Rakowicki Cemetery

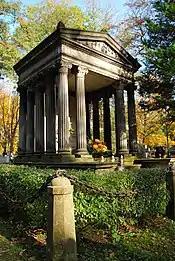
An ornate tomb in the shape of a Greek temple

The necropolis is a place of burial of the ordinary citizens of the city as well as national heroes: famous writers, scientists, representatives of noble families, independence fighters, political and social activists, leaders and participants of Polish independence movements and insurrections, and veterans of the 20th century's two World Wars, among others. The name Rakowicki Cemetery derives from the name of the Rakowicka street, once a suburban road leading to the village of Rakowice 2 km away.